List of cinemas in Kolkata

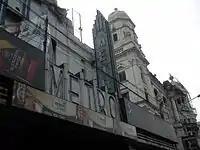
Metro Cinema in Dharmatala

Cinema has been one of the most popular forms of entertainment in the city of Kolkata, India and movie theatres since the 20th century. And movie theatres are major entertainment venues in the city.